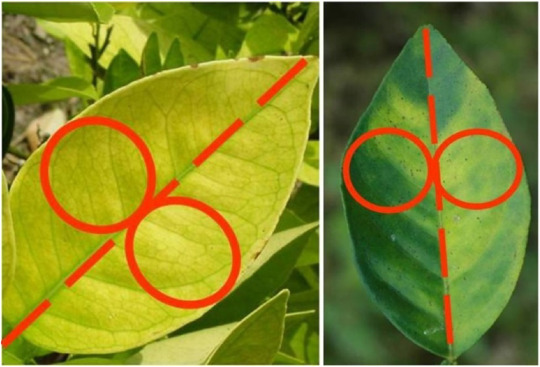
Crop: unknown
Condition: citrus_citrus_greening_disease